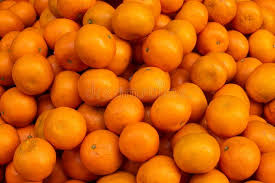
Label: Orange